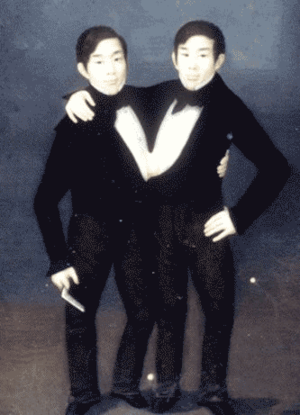
Chang og Eng Bunker / Galleri
Chang og Eng Bunker, blev født som såkaldte siamesiske tvillinger. Tilbage i 1800-tallet hed Thailand Siam og Bunker-brødrene, der turnerede og med tiden blev ganske kendte, er ophav til betegnelsen siamesiske tvillinger.